Gurjar

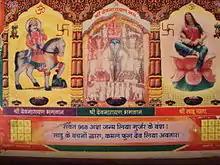
Fairs of Shri Devnarayan Bhagwan are organized two times in a year at Demali, Maalasheri, Asind and Jodhpuriya

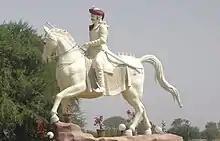
Statue of Sri Sawai Bhoj Bagaravat, one of the 24 Gujar brothers collectively known as Bagaravats, at Dev Dham Jodhpuriya temple.

In the 18th century, several Gurjar chieftains and small kings were in power. A fort in Parikshitgarh in Meerut district, also known as Qila Parikishatgarh, is ascribed to a Gurjar king Nain Singh Nagar. Morena, Samthar, Dholpur, Saharanpur and Roorkee were also some of the places ruled by Gurjar kings. Bhati Clan of Gurjars had significance influence in Bulandshahr joint magistracy. Rao Roshan Singh of Bhati clan was a landlord of wide area till 1812, other chiefs of this clan were, Shambu Singh, Ajit singh and Dargahi Singh Bhati. The Bhati Gurjars in this area had somewhat similar position as the Gurjar Rajas of Saharanpur area.